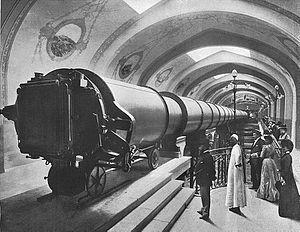
La grande lunette de l'Exposition de Paris 1900 est la plus grande lunette astronomique jamais construite et constituait la pièce maîtresse de l'Exposition universelle de Paris de 1900.